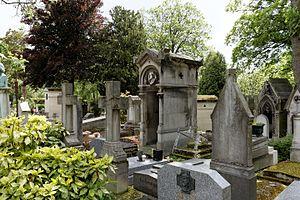
Louis-Madeleine-Clair-Hippolyte Gaulthier de Rumilly, est un avocat et homme politique français.